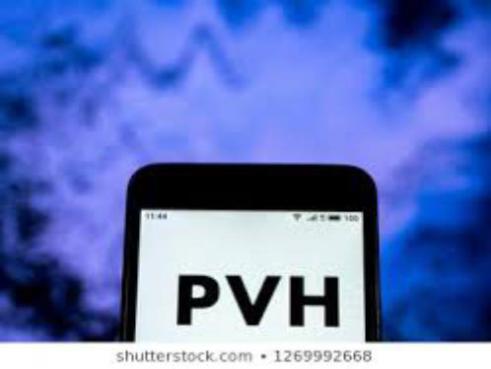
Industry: Clothes